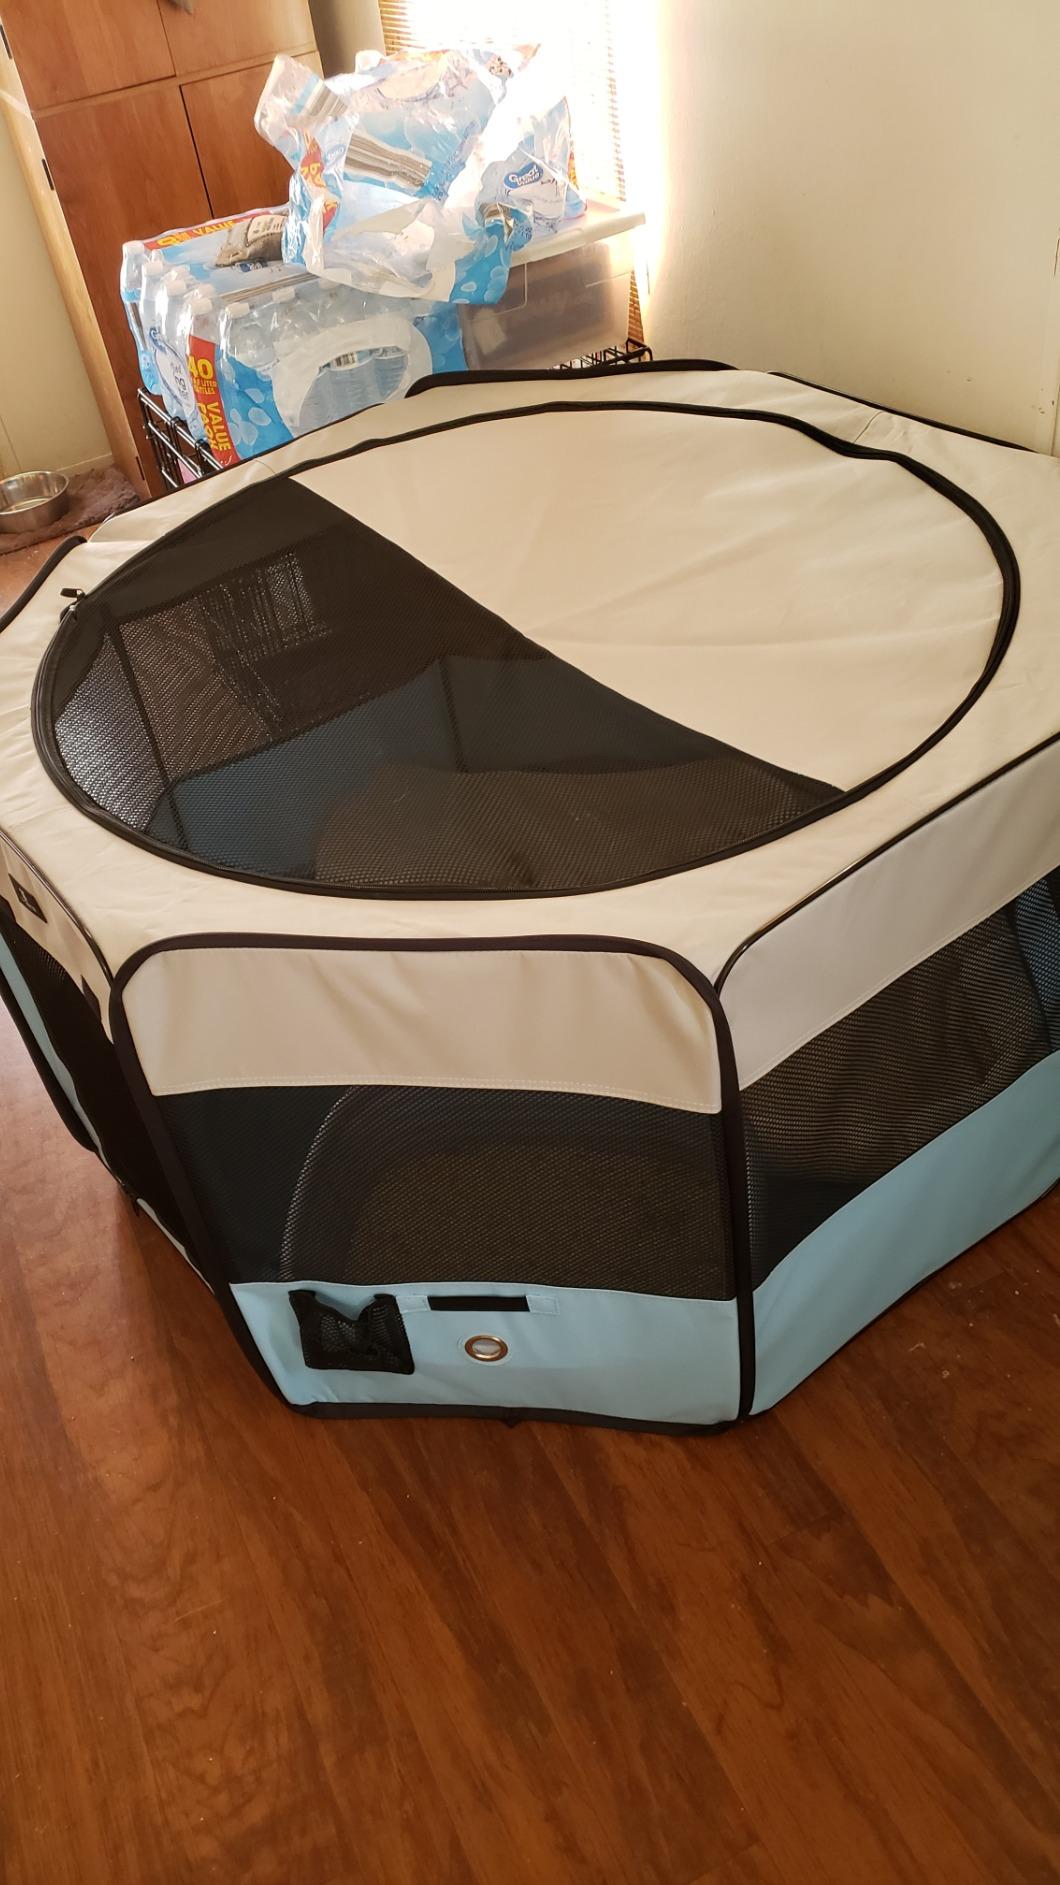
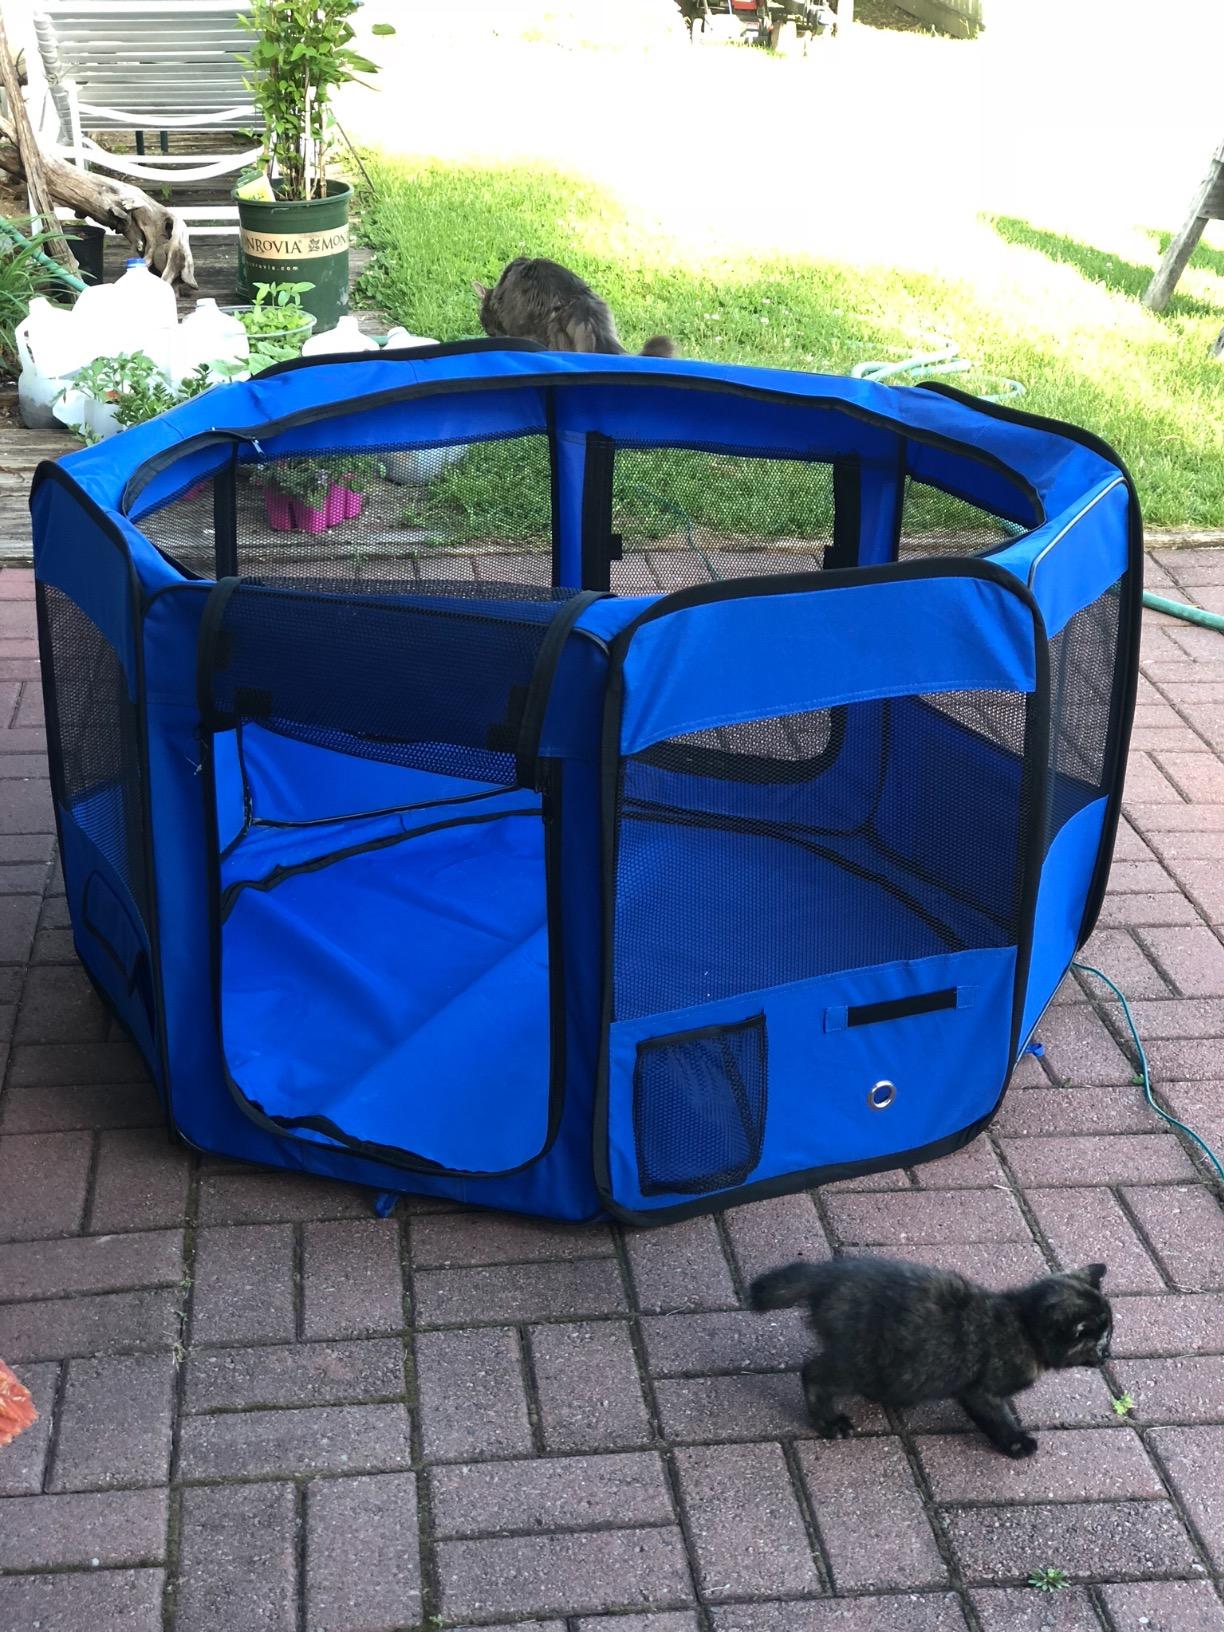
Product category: items_kennel
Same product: no